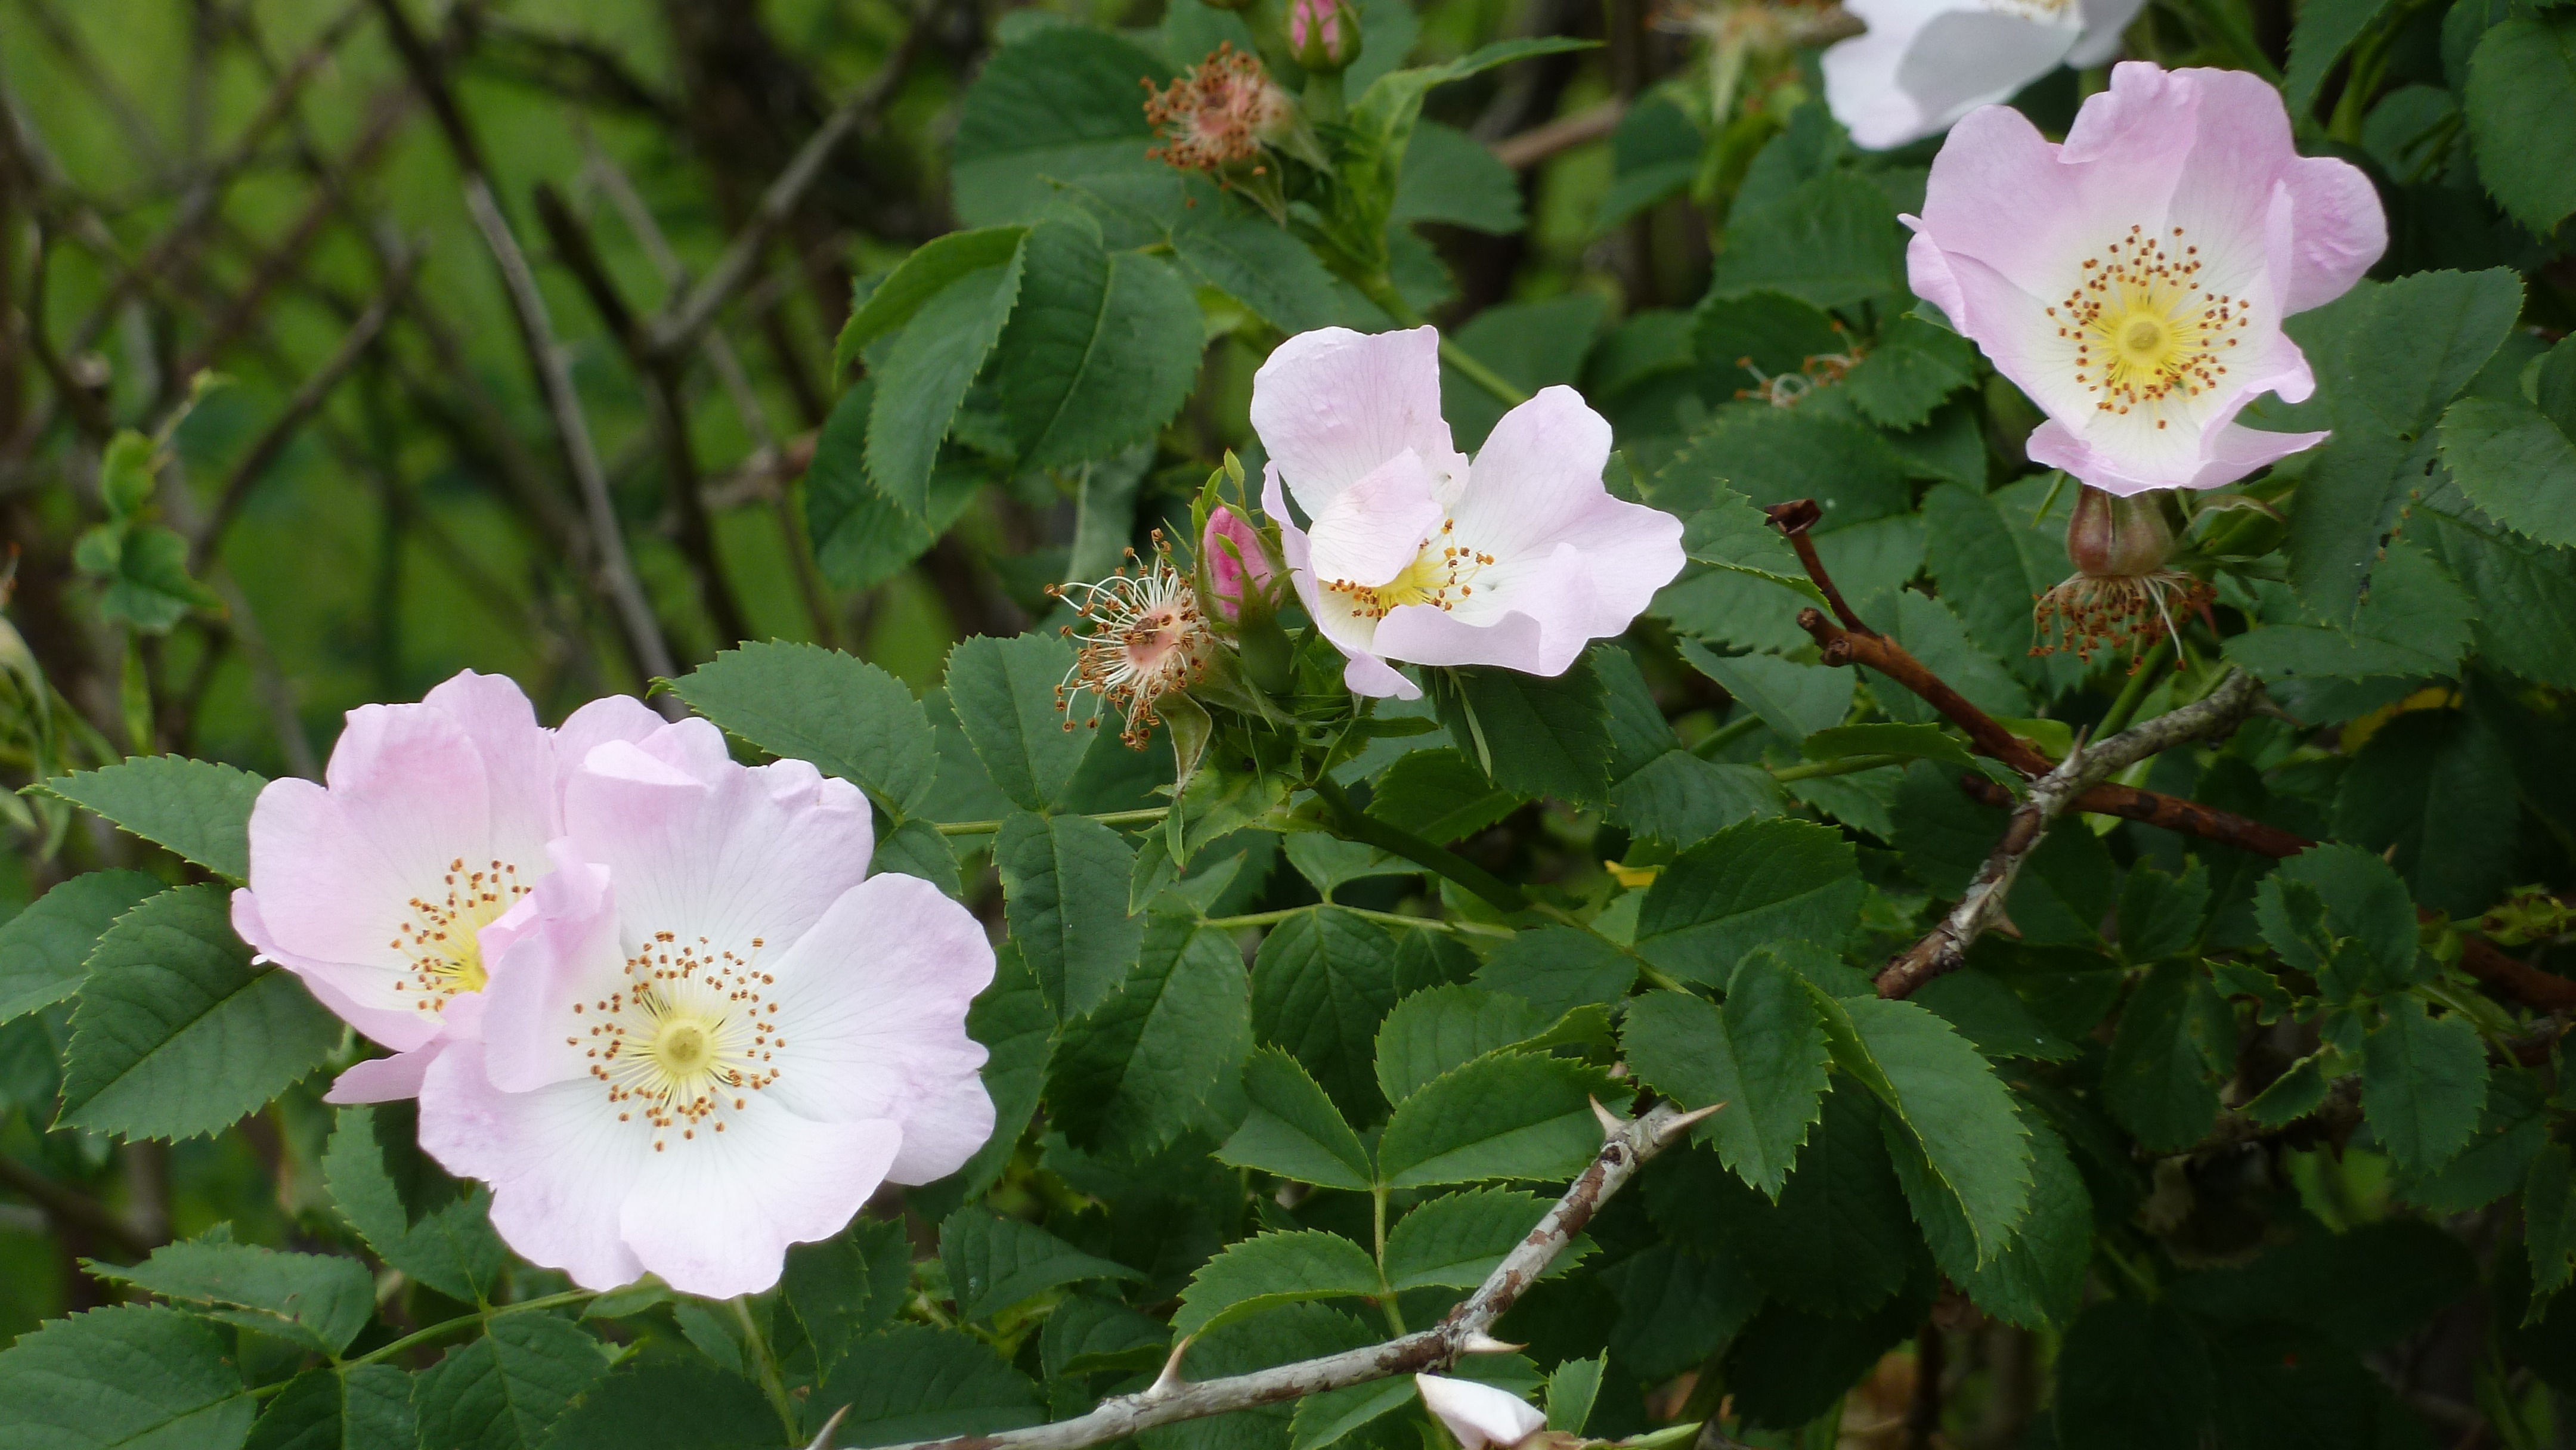
nature, blossom, prickly, plant, flower, petal, rose, botany, flora, flowers, shrub, thorns, floribunda, rosa canina, flowering plant, garden roses, rose family, rosa rugosa, burnet rose, land plant, rose order, rosa rubiginosa, rosa gallica, multiflora rose, rosa wichuraiana, prickly rose